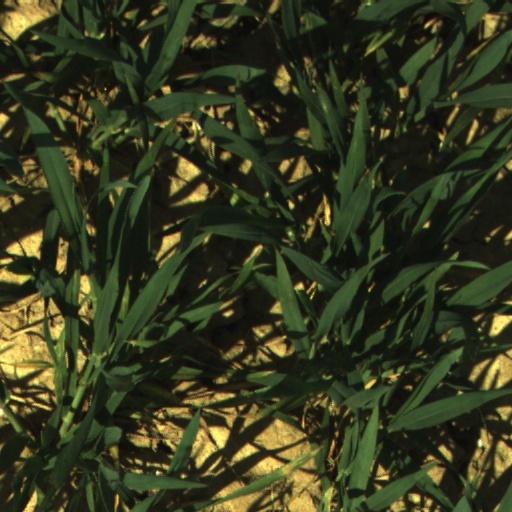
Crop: wheat